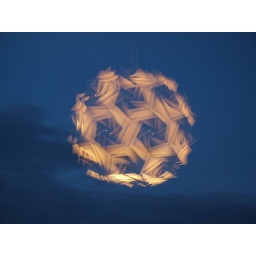
reflection of the new lamp in our bedroom window